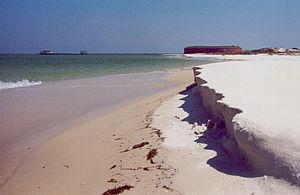
Pendant la guerre de Sécession, les Corps d'Afrique sont une formation militaire Nordiste recrutée parmi les Afro-américains de Louisiane.